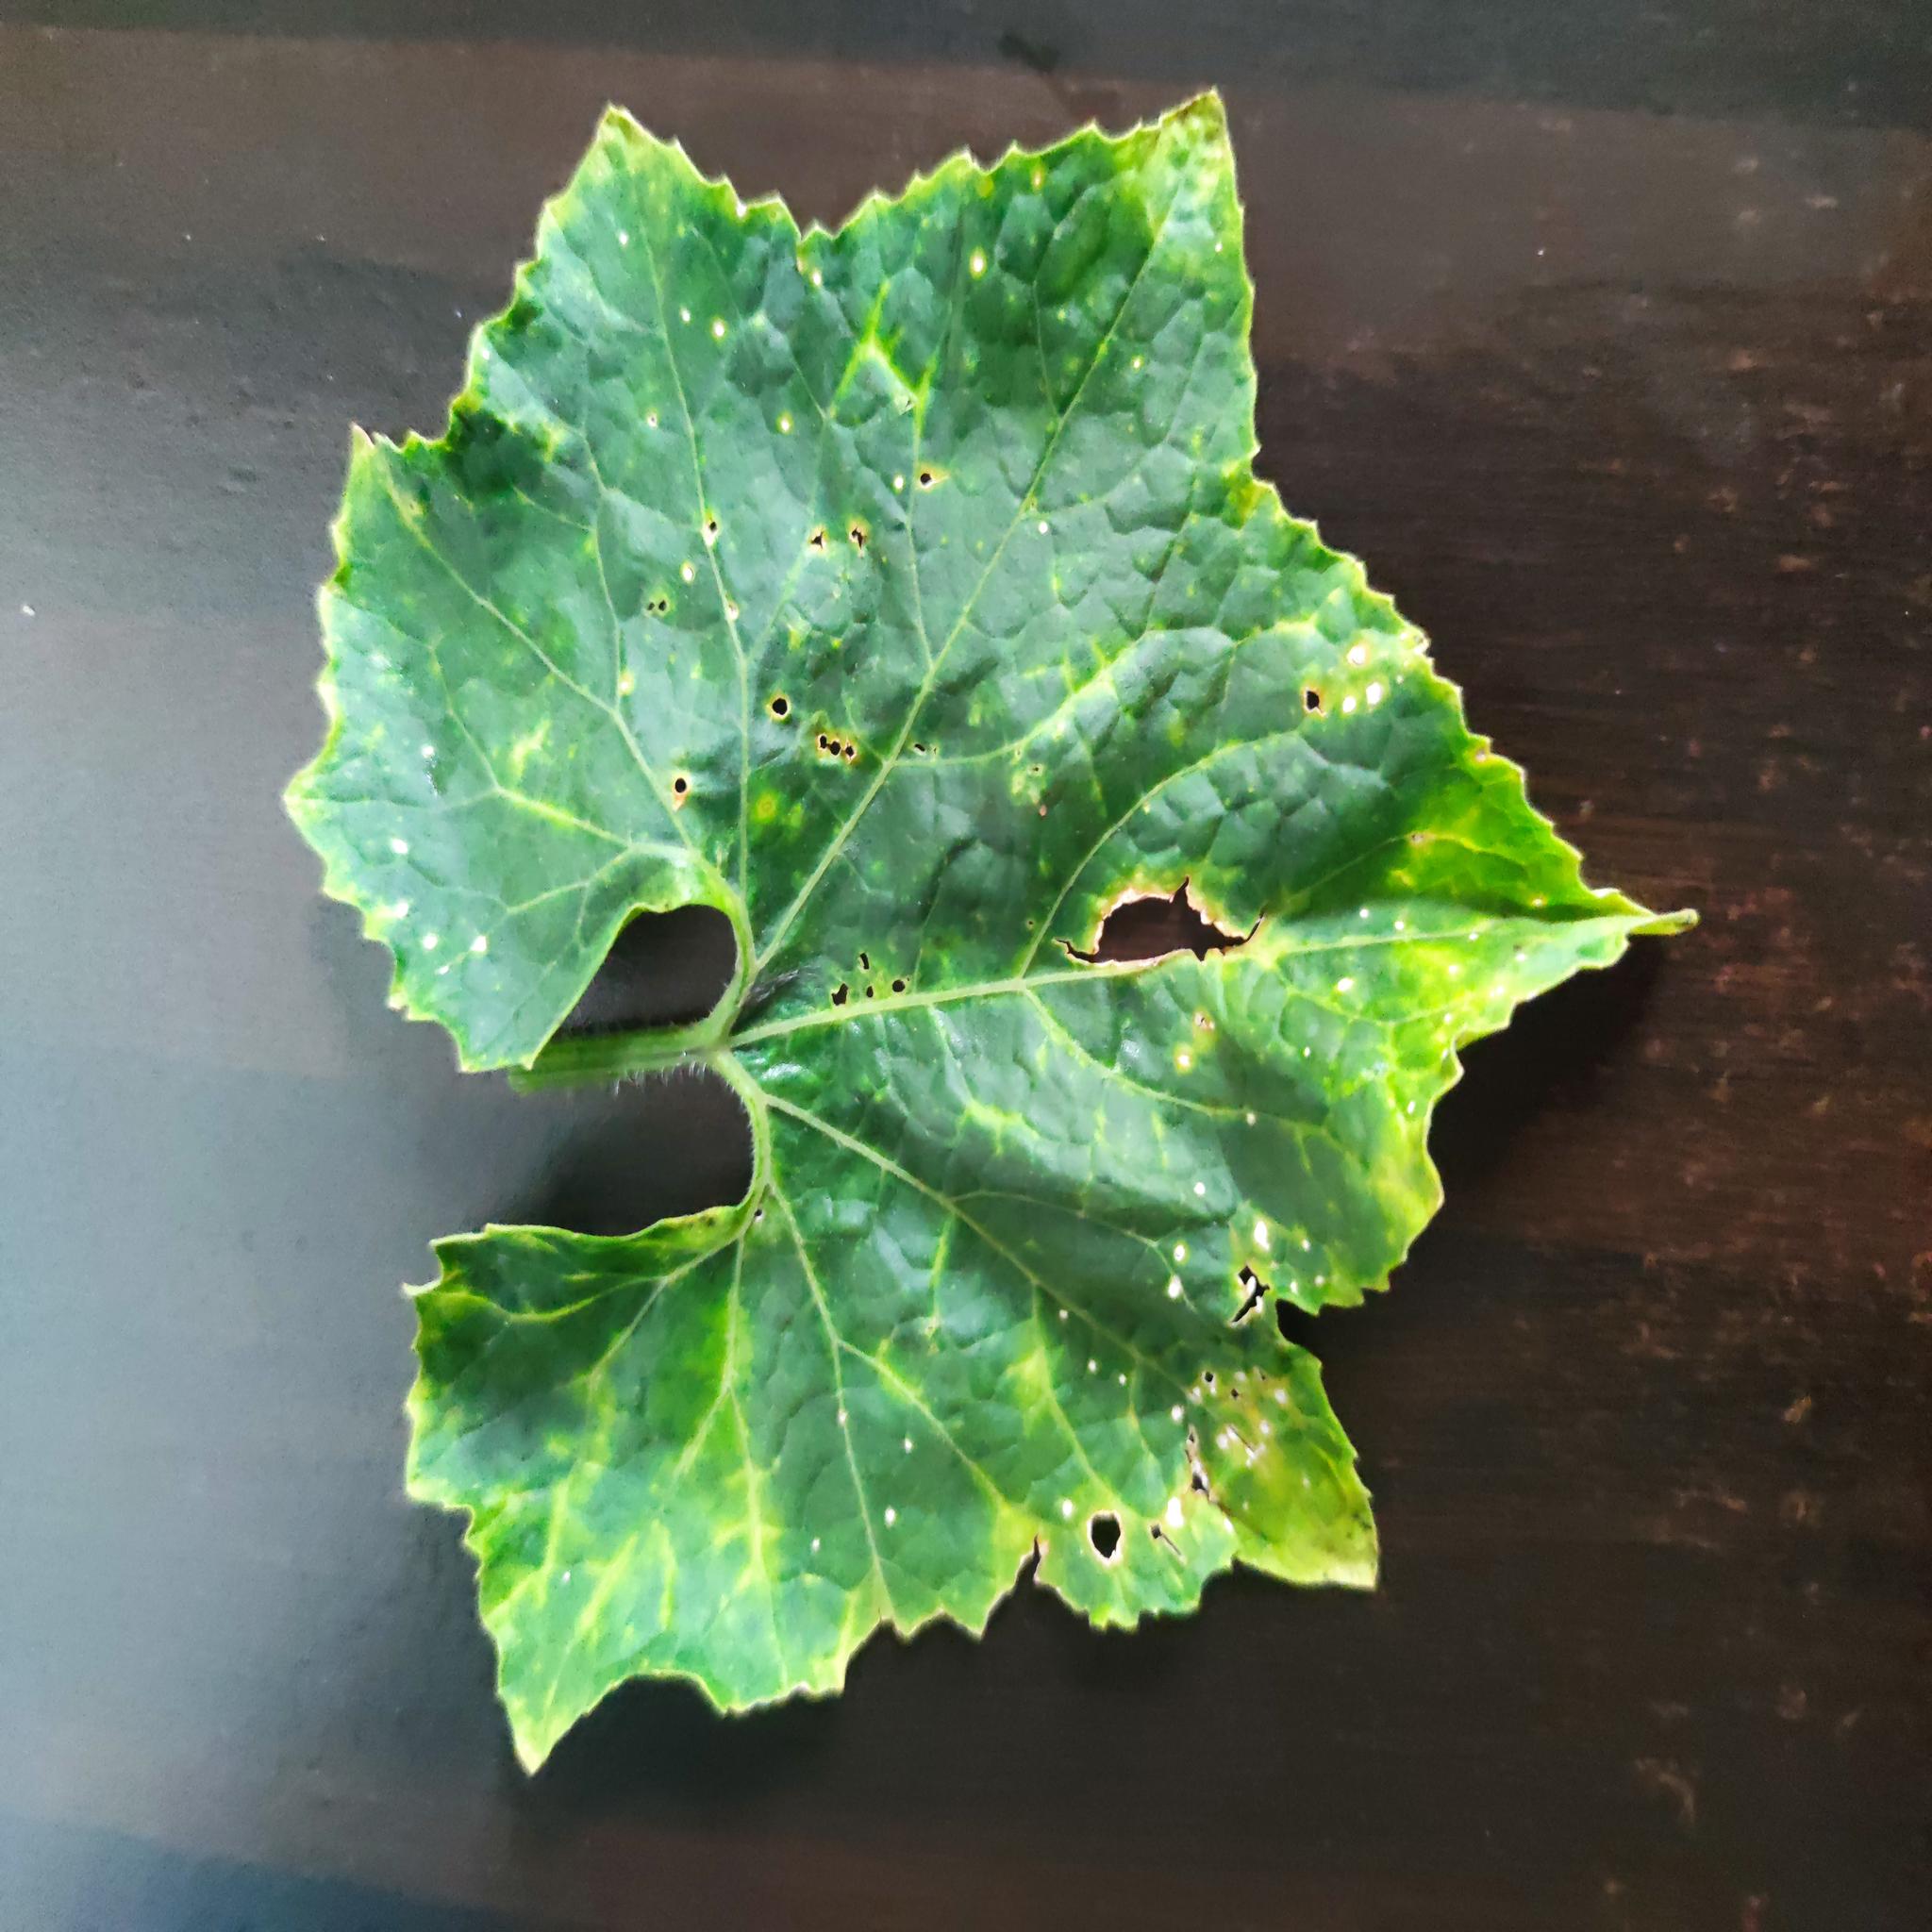
Label: Downy mildew